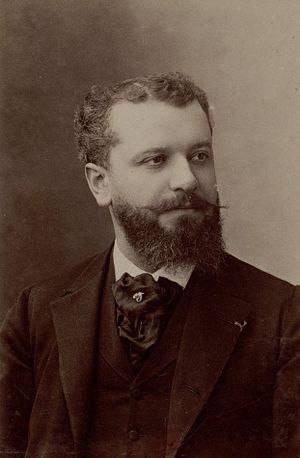
Pierre-Désiré-Eugène-Franc Lamy dit Franc-Lamy, né à Clermont-Ferrand le 12 mai 1855 et mort à Paris 7ᵉ le 13 avril 1919, est un peintre et graveur français.